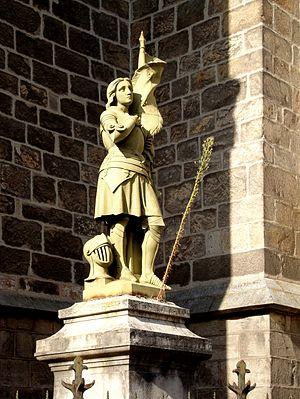
Statue en fonte de fer Jeanne d'Arc au sacre de Paul Aubert, à Montbrison (Loire). Une vergerette du Canada a poussé sur son socle.
La Vergerette du Canada, Vergerolle du Canada ou encore Érigéron du Canada est une plante herbacée annuelle rudérale de la famille des Asteraceae.